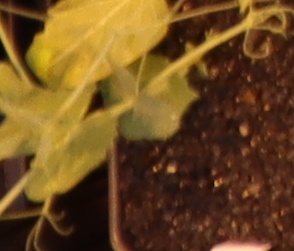
Label: Field Pea